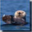
Label: otter